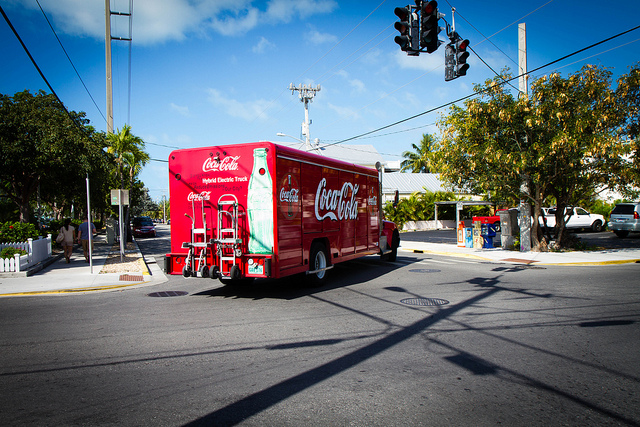
user: Given an image and a question. Answer the question in a short answer. Question: What is being sold on that truck? Short Answer:
assistant: soda